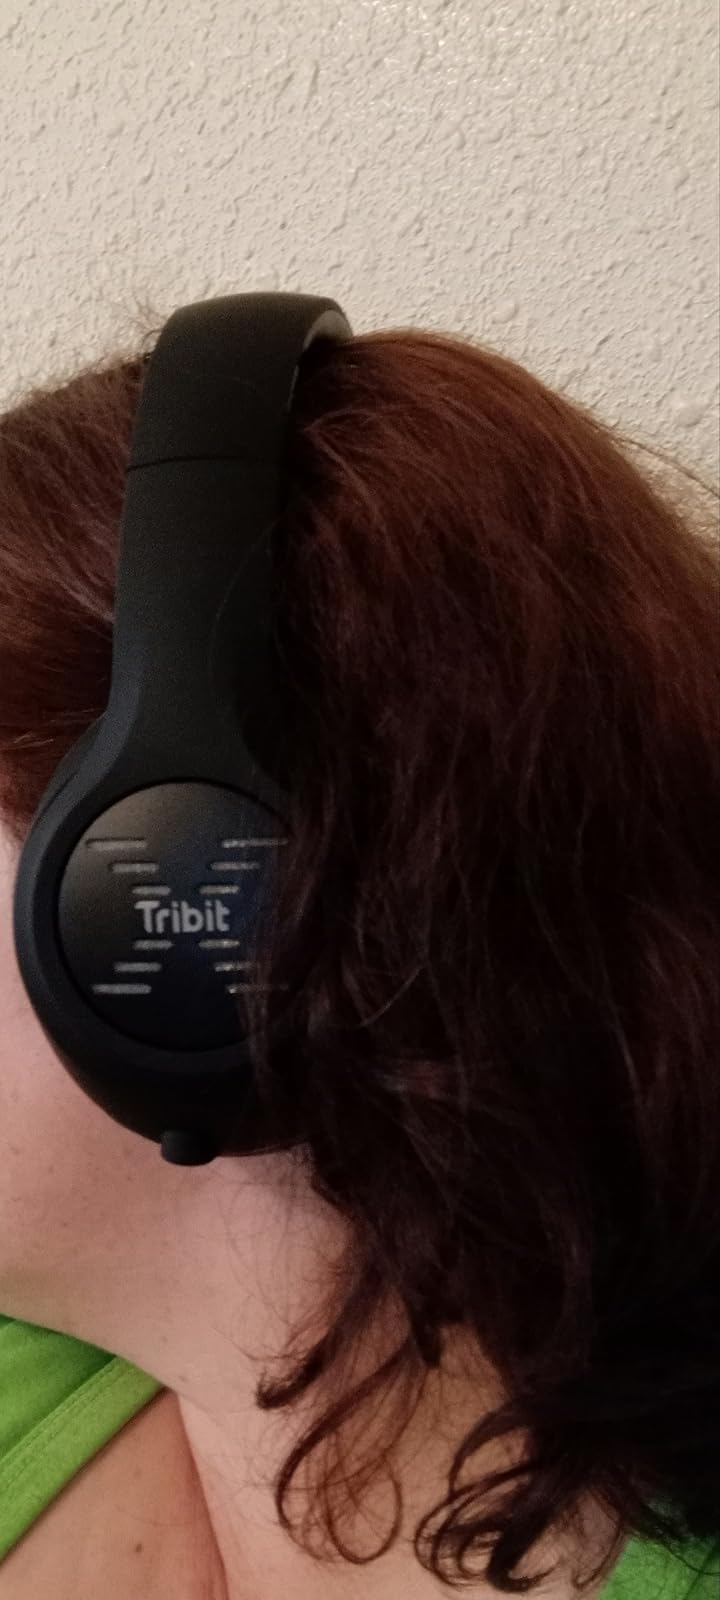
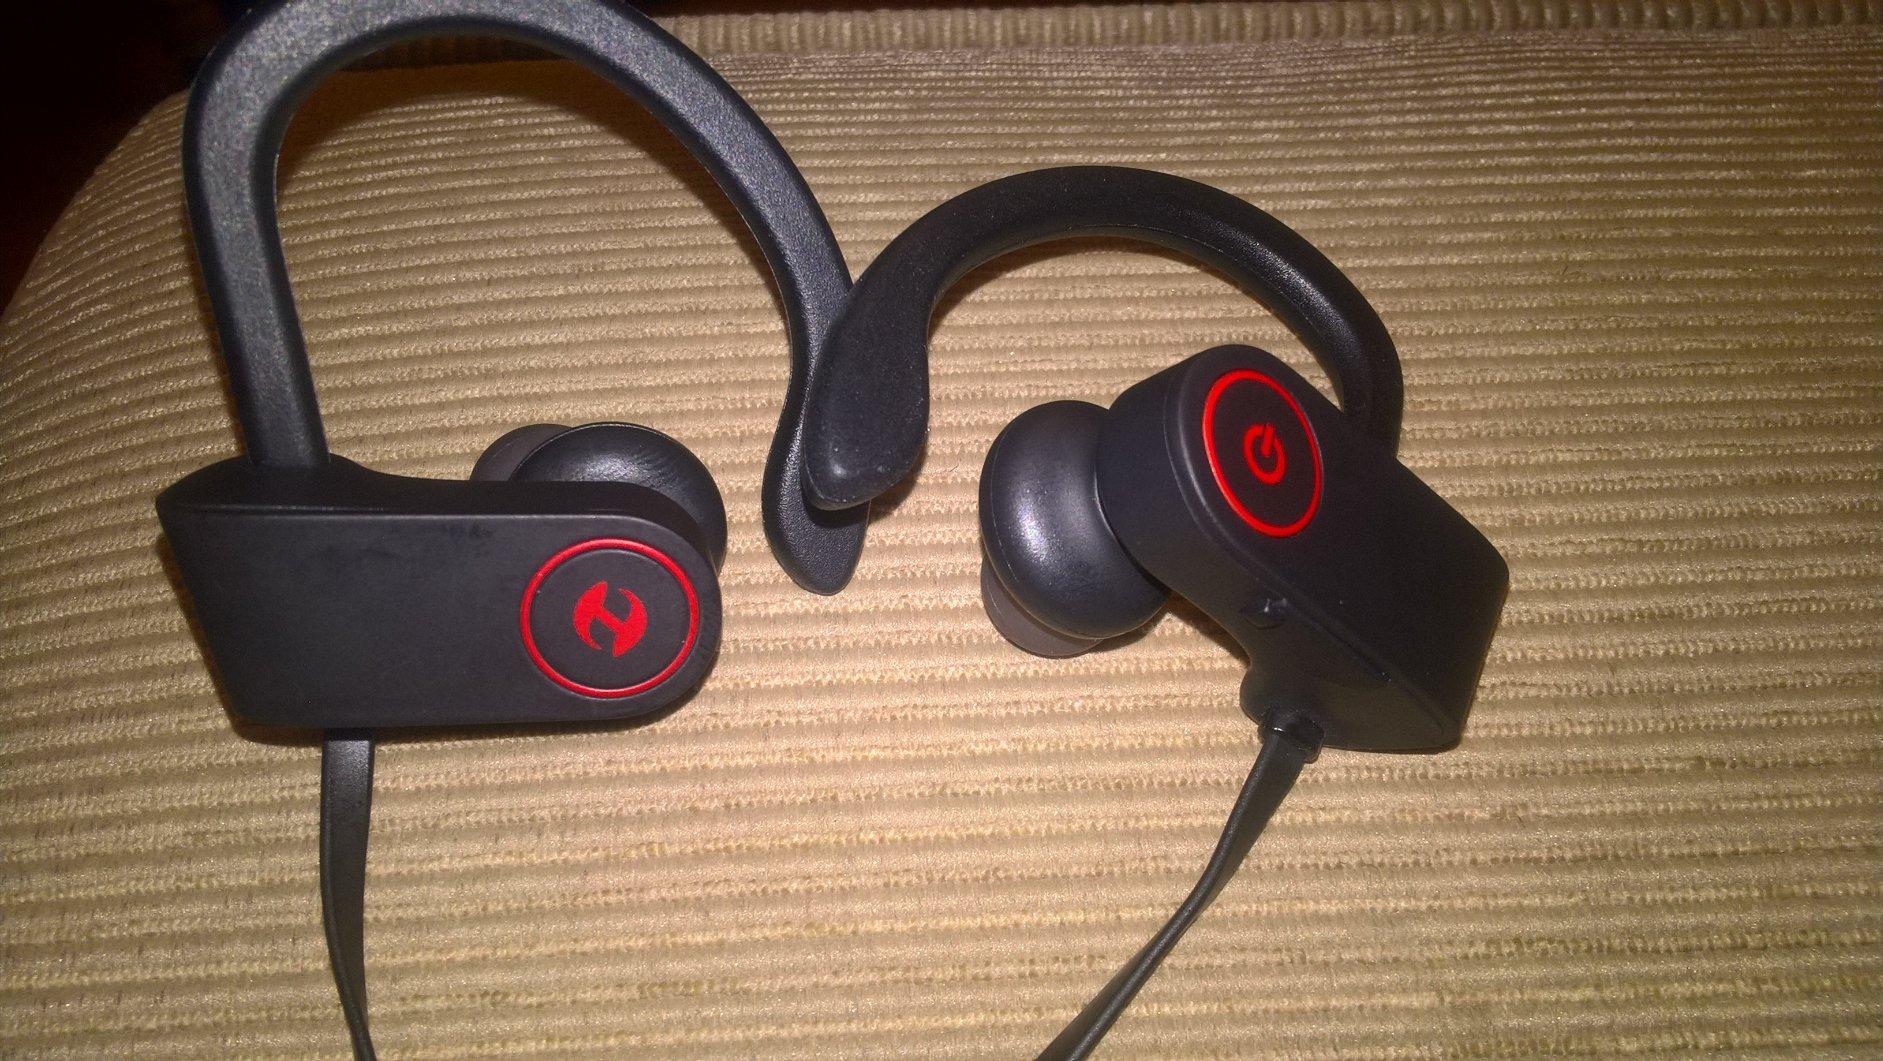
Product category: headphones
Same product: no